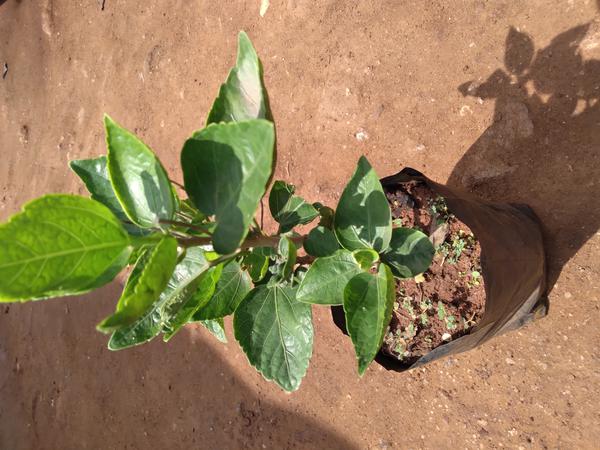
Plant: Hibiscus